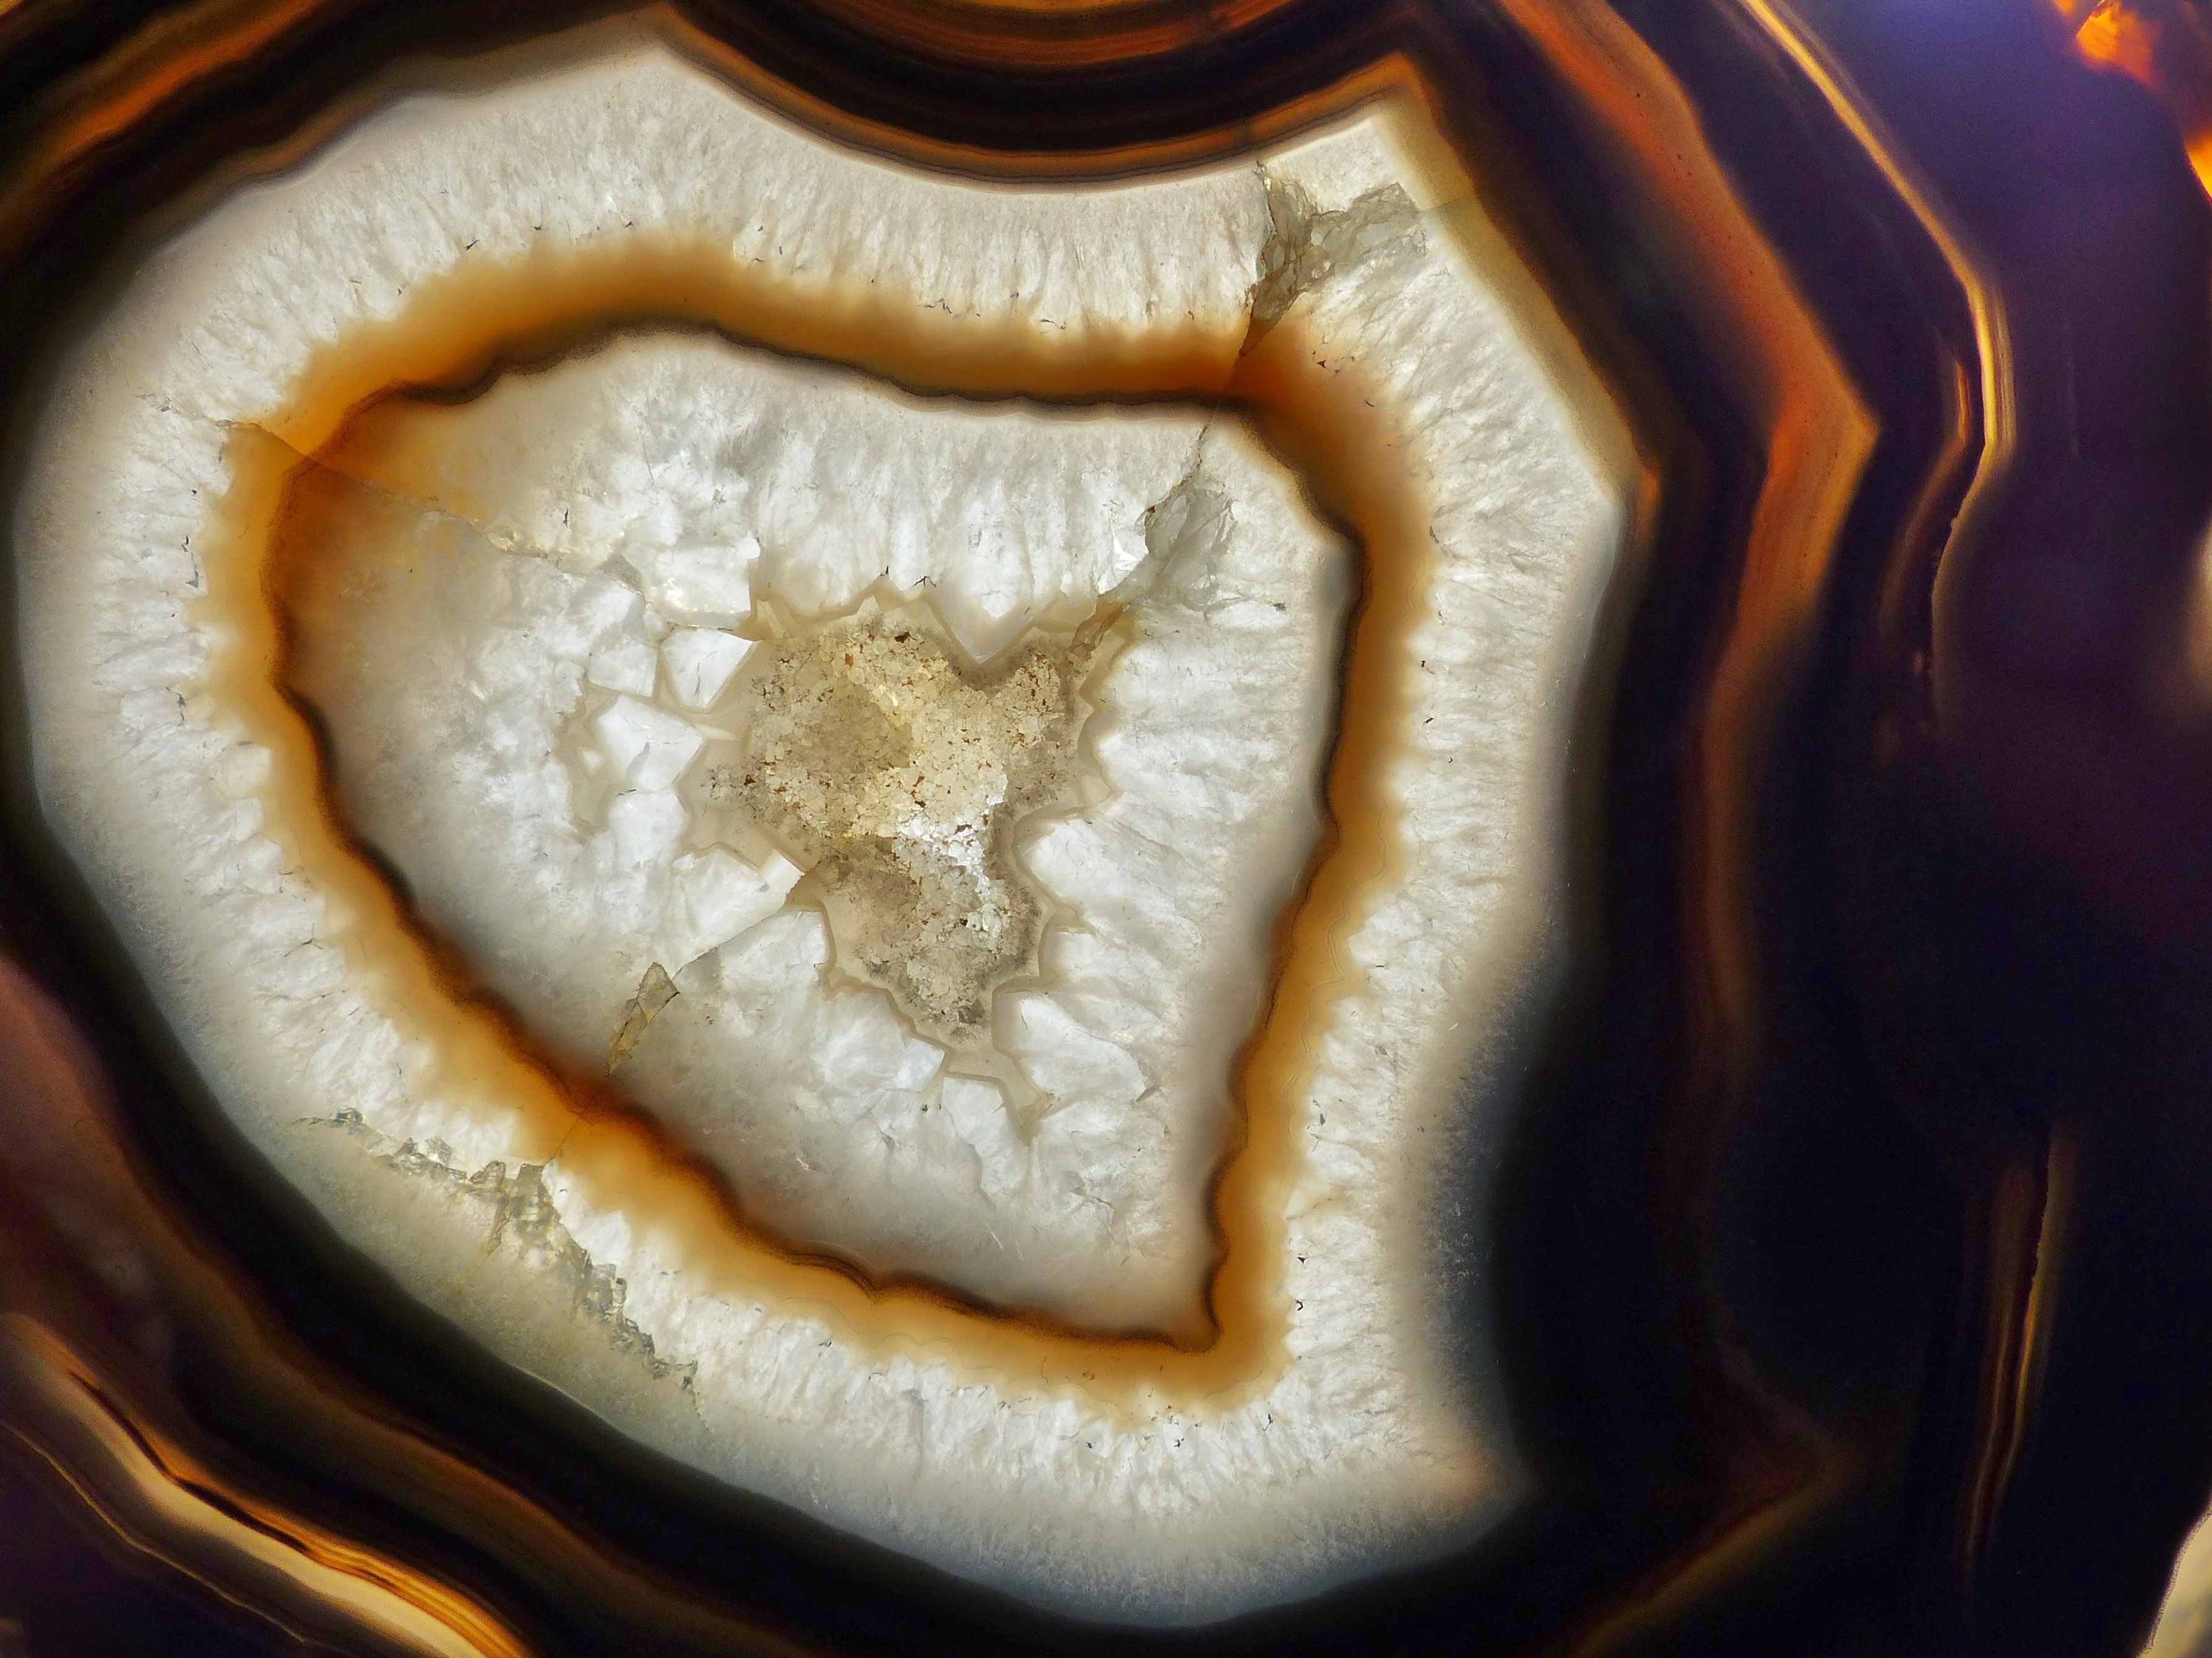
structure, stone, pattern, dish, food, color, colorful, bright, fantasy, organ, tooth, shimmer, macro photography, semi precious stone, valuable, colorful stone